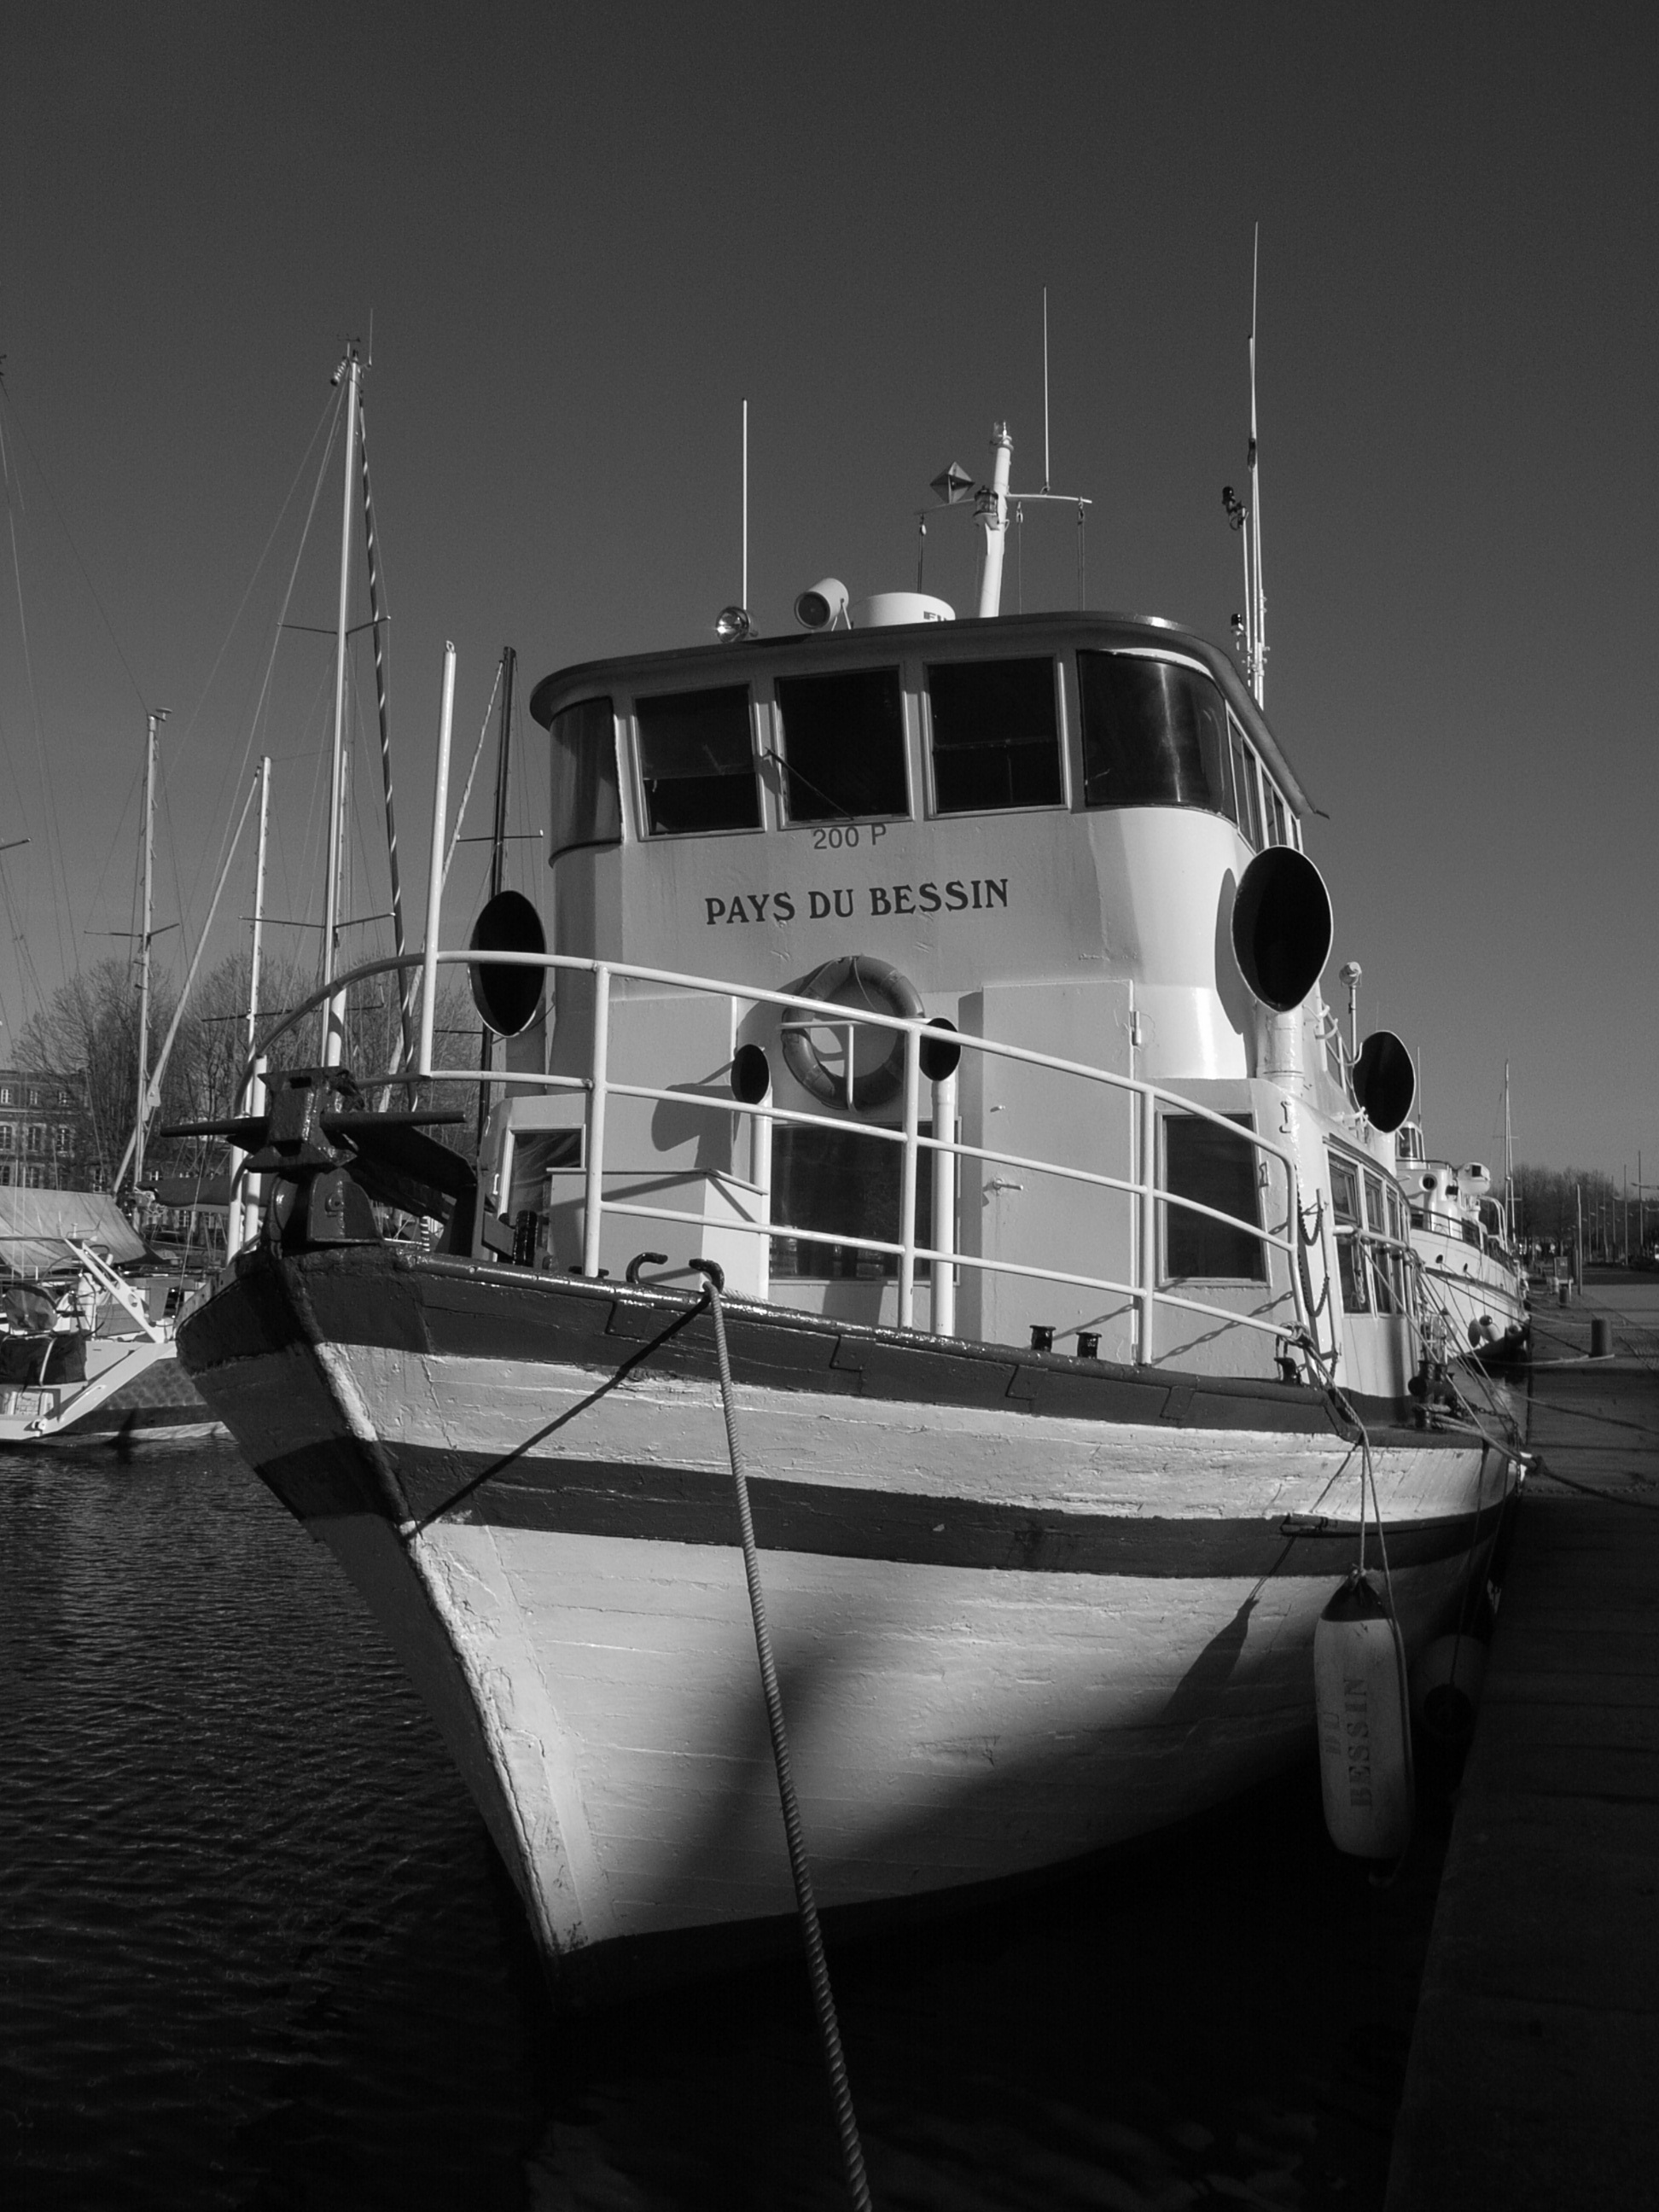
water, ocean, dock, cloud, black and white, sky, boat, city, ship, vehicle, yacht, blue, port, monochrome, boats, heritage, maritime, watercraft, trawler, sailboats, marin, browse, fishing vessel, passenger ship, luxury yacht, ocean liner, monochrome photography